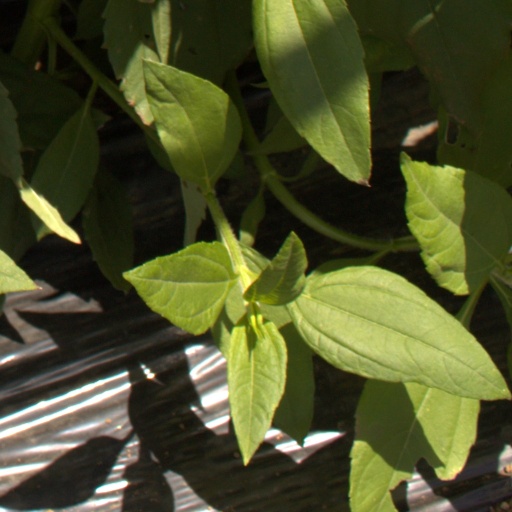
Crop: Jerusalem artichoke